Char Dervesh

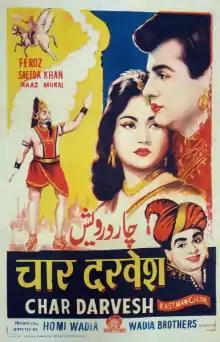
Poster

Char Dervesh is a 1964 Indian Hindi-language action fantasy film directed by Homi Wadia for Basant Pictures. The film was produced by Wadia Brothers and its music composer was G. S. Kohli. Feroz Khan acted in several "small-budget" costume films such as Homi Wadia's "Char Dervesh" as hero, before he became popular as second lead and later as hero, producer and director in mainstream cinema. The film was declared a hit. The film starred Feroz Khan, Sayeeda Khan, Naaz, B. M. Vyas, Mukri and Sunder.